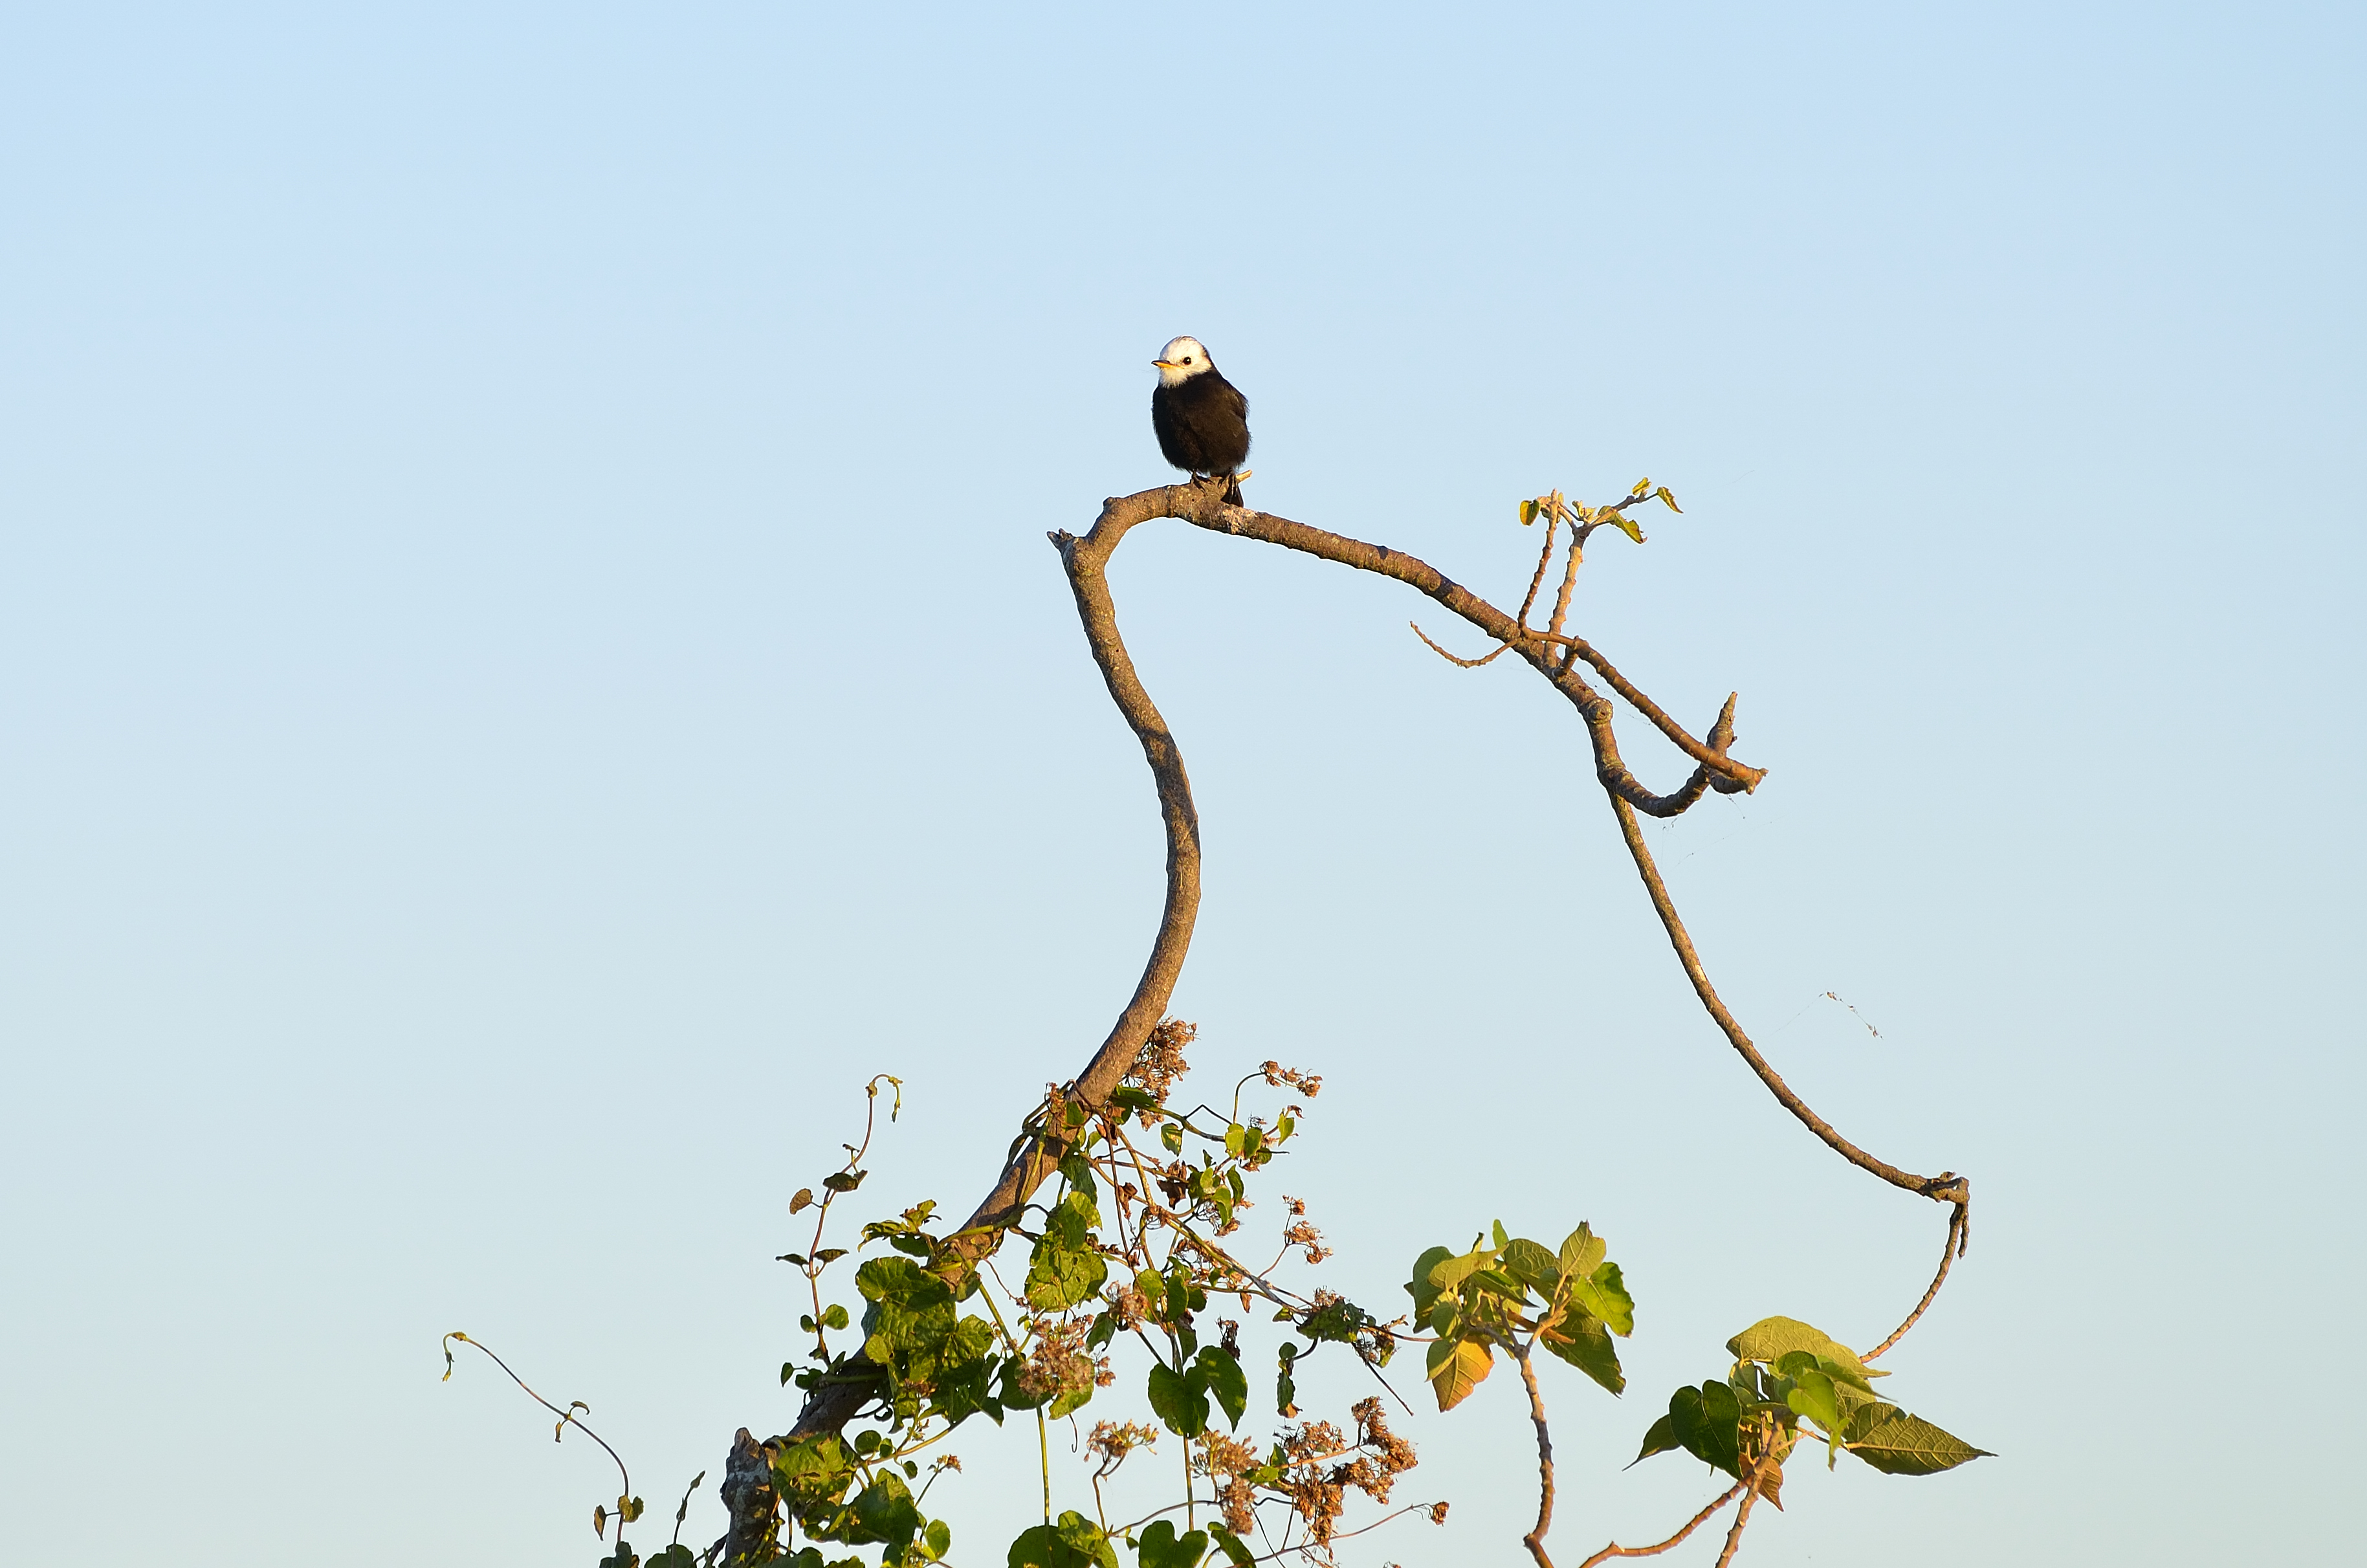
tree, nature, branch, bird, plant, flower, wildlife, wild, spring, flora, fauna, laguna, corrientes, fna, ibera, estero, parque